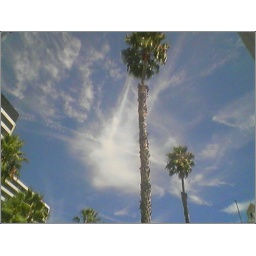
the sky over my office yesterday